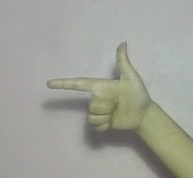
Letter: yaa